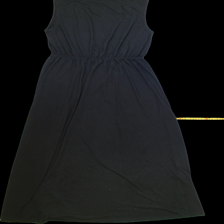
View: front
Type: Dress
Category: Ladies
Brand: H&M
Colors: Black
Material: 100%polyester
Pattern: Plain
Cut: C-collar, Long
Size: M
Season: All
Trend: No trend
Stains: No
Price range: <50
Recommended usage: Export